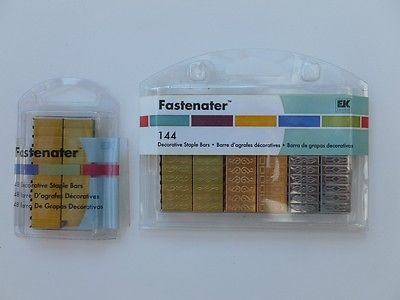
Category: stapler